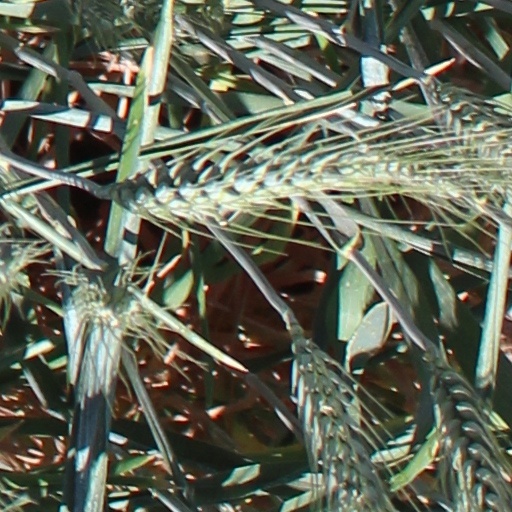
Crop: wheat